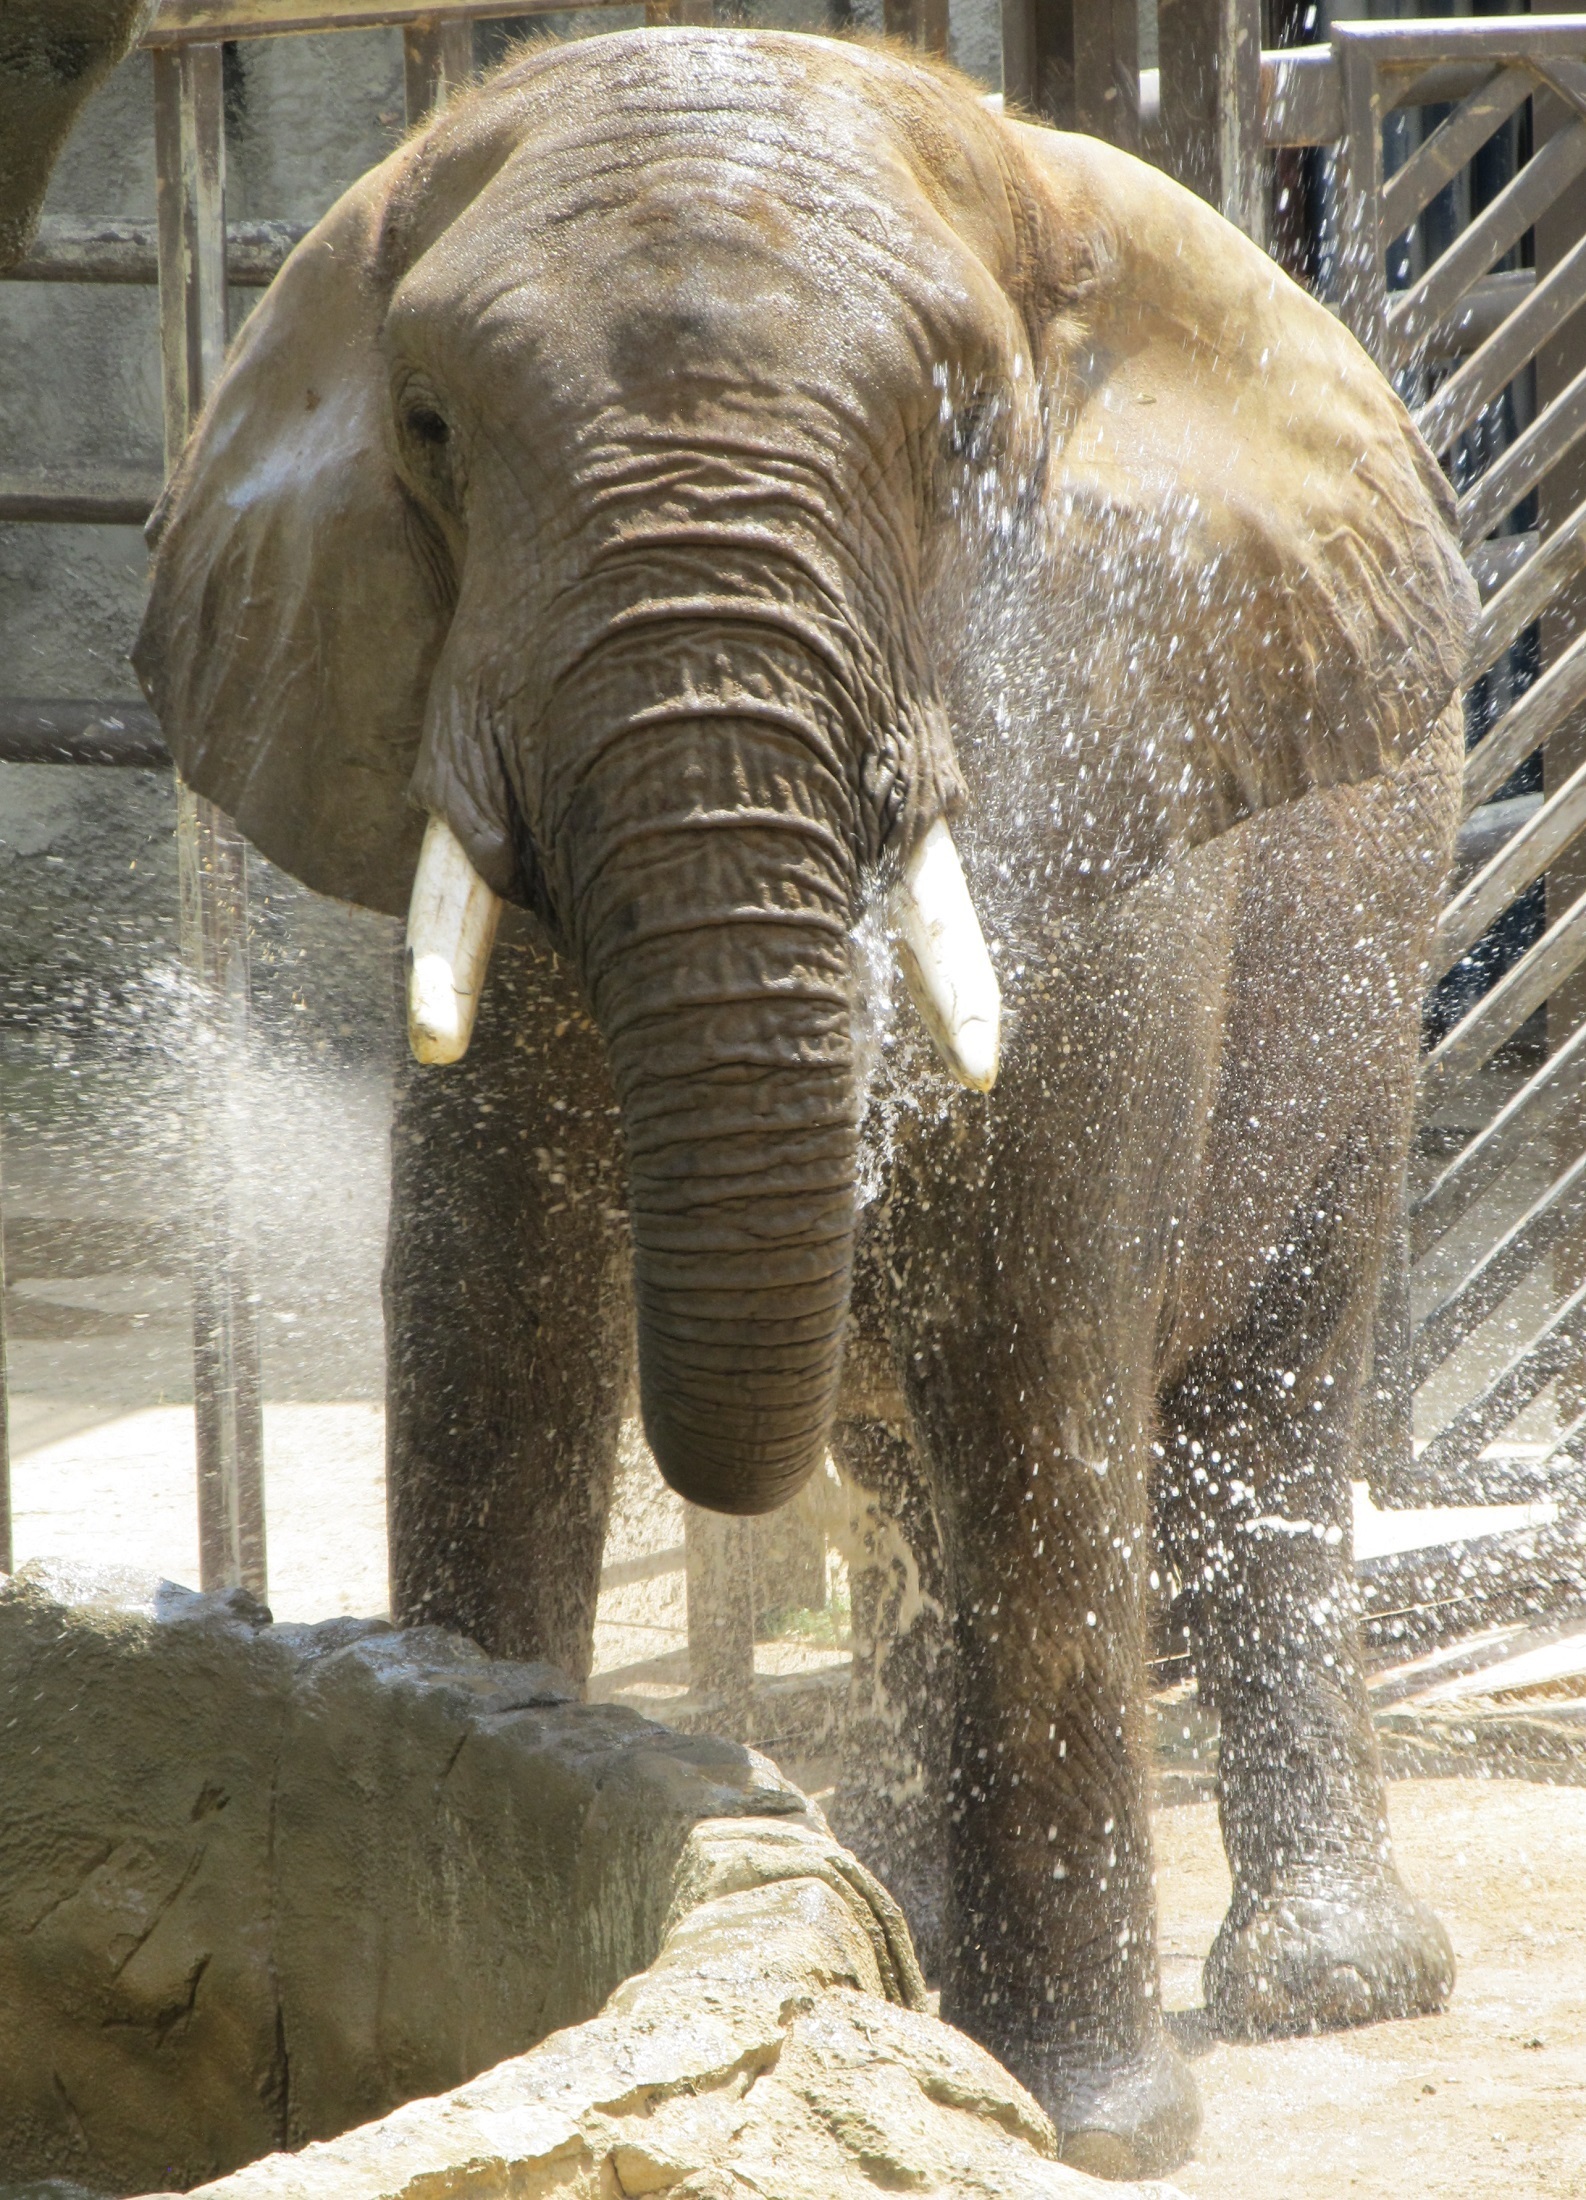
water, nature, trunk, animal, looking, wildlife, standing, zoo, portrait, mammal, fauna, elephant, close up, enclosure, big, large, shower, pachyderm, indian elephant, african elephant, elephants and mammoths